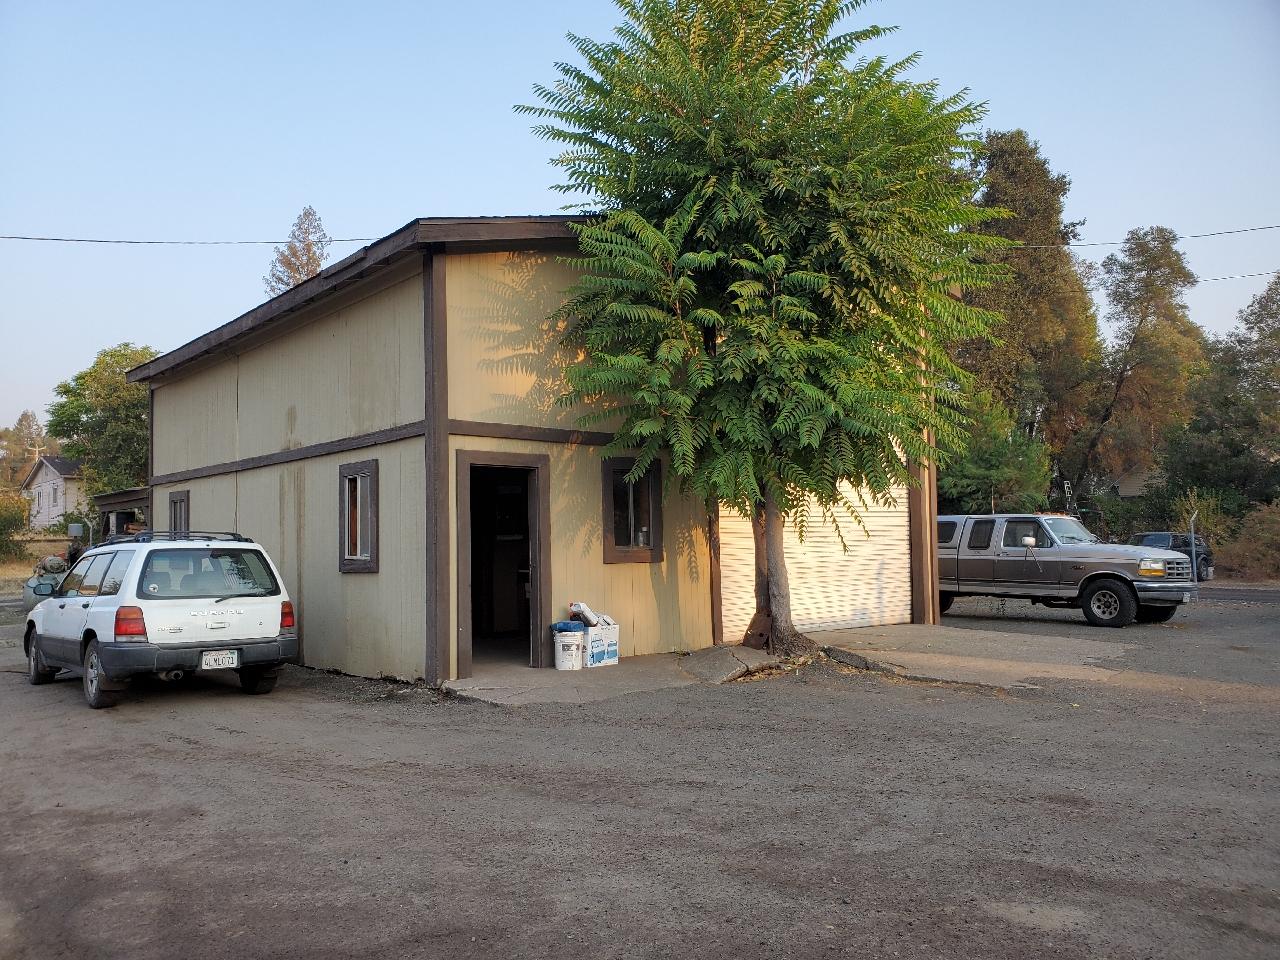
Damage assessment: no_damage